William and Susannah Newbold House

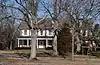

The William and Susannah Newbold House, also known as The Locusts, is located at the corner of Herman Black and Sykesville roads, east of Georgetown, in Chesterfield Township of Burlington County, New Jersey, United States. The Georgian style brick house was built around 1740 and was added to the National Register of Historic Places on September 29, 1980, for its significance in architecture, exploration/settlement, and invention. It is also noted in the Traditional Patterned Brickwork Buildings in New Jersey Multiple Property Submission (MPS).